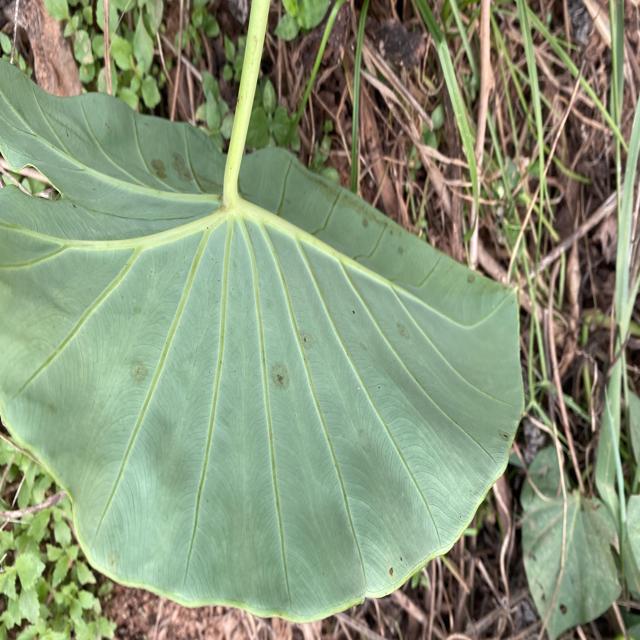
Label: Early_Blight